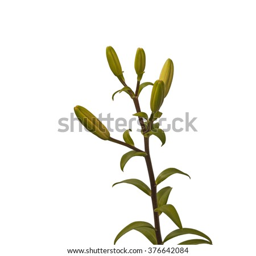
the branch of lilies with buds on a white background isolated